French Frigate Shoals Airport

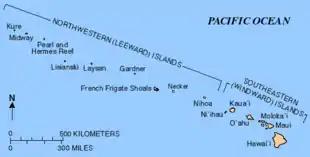
Map showing the location of French Frigate Shoals in the Hawaiian island chain

Many aircraft had to land at the airstrip during WW2 such a need for fuel, mechanical issues, or bad weather. Types of aircraft that landed at the base during the war include: